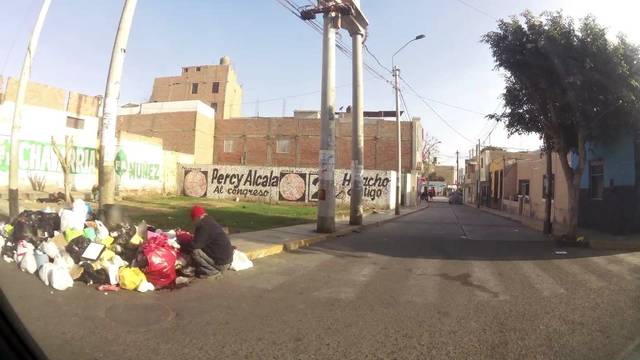
Region: Peru
Coordinates: -11.11, -77.609